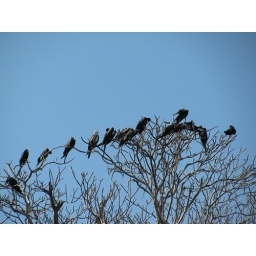
birds in trees